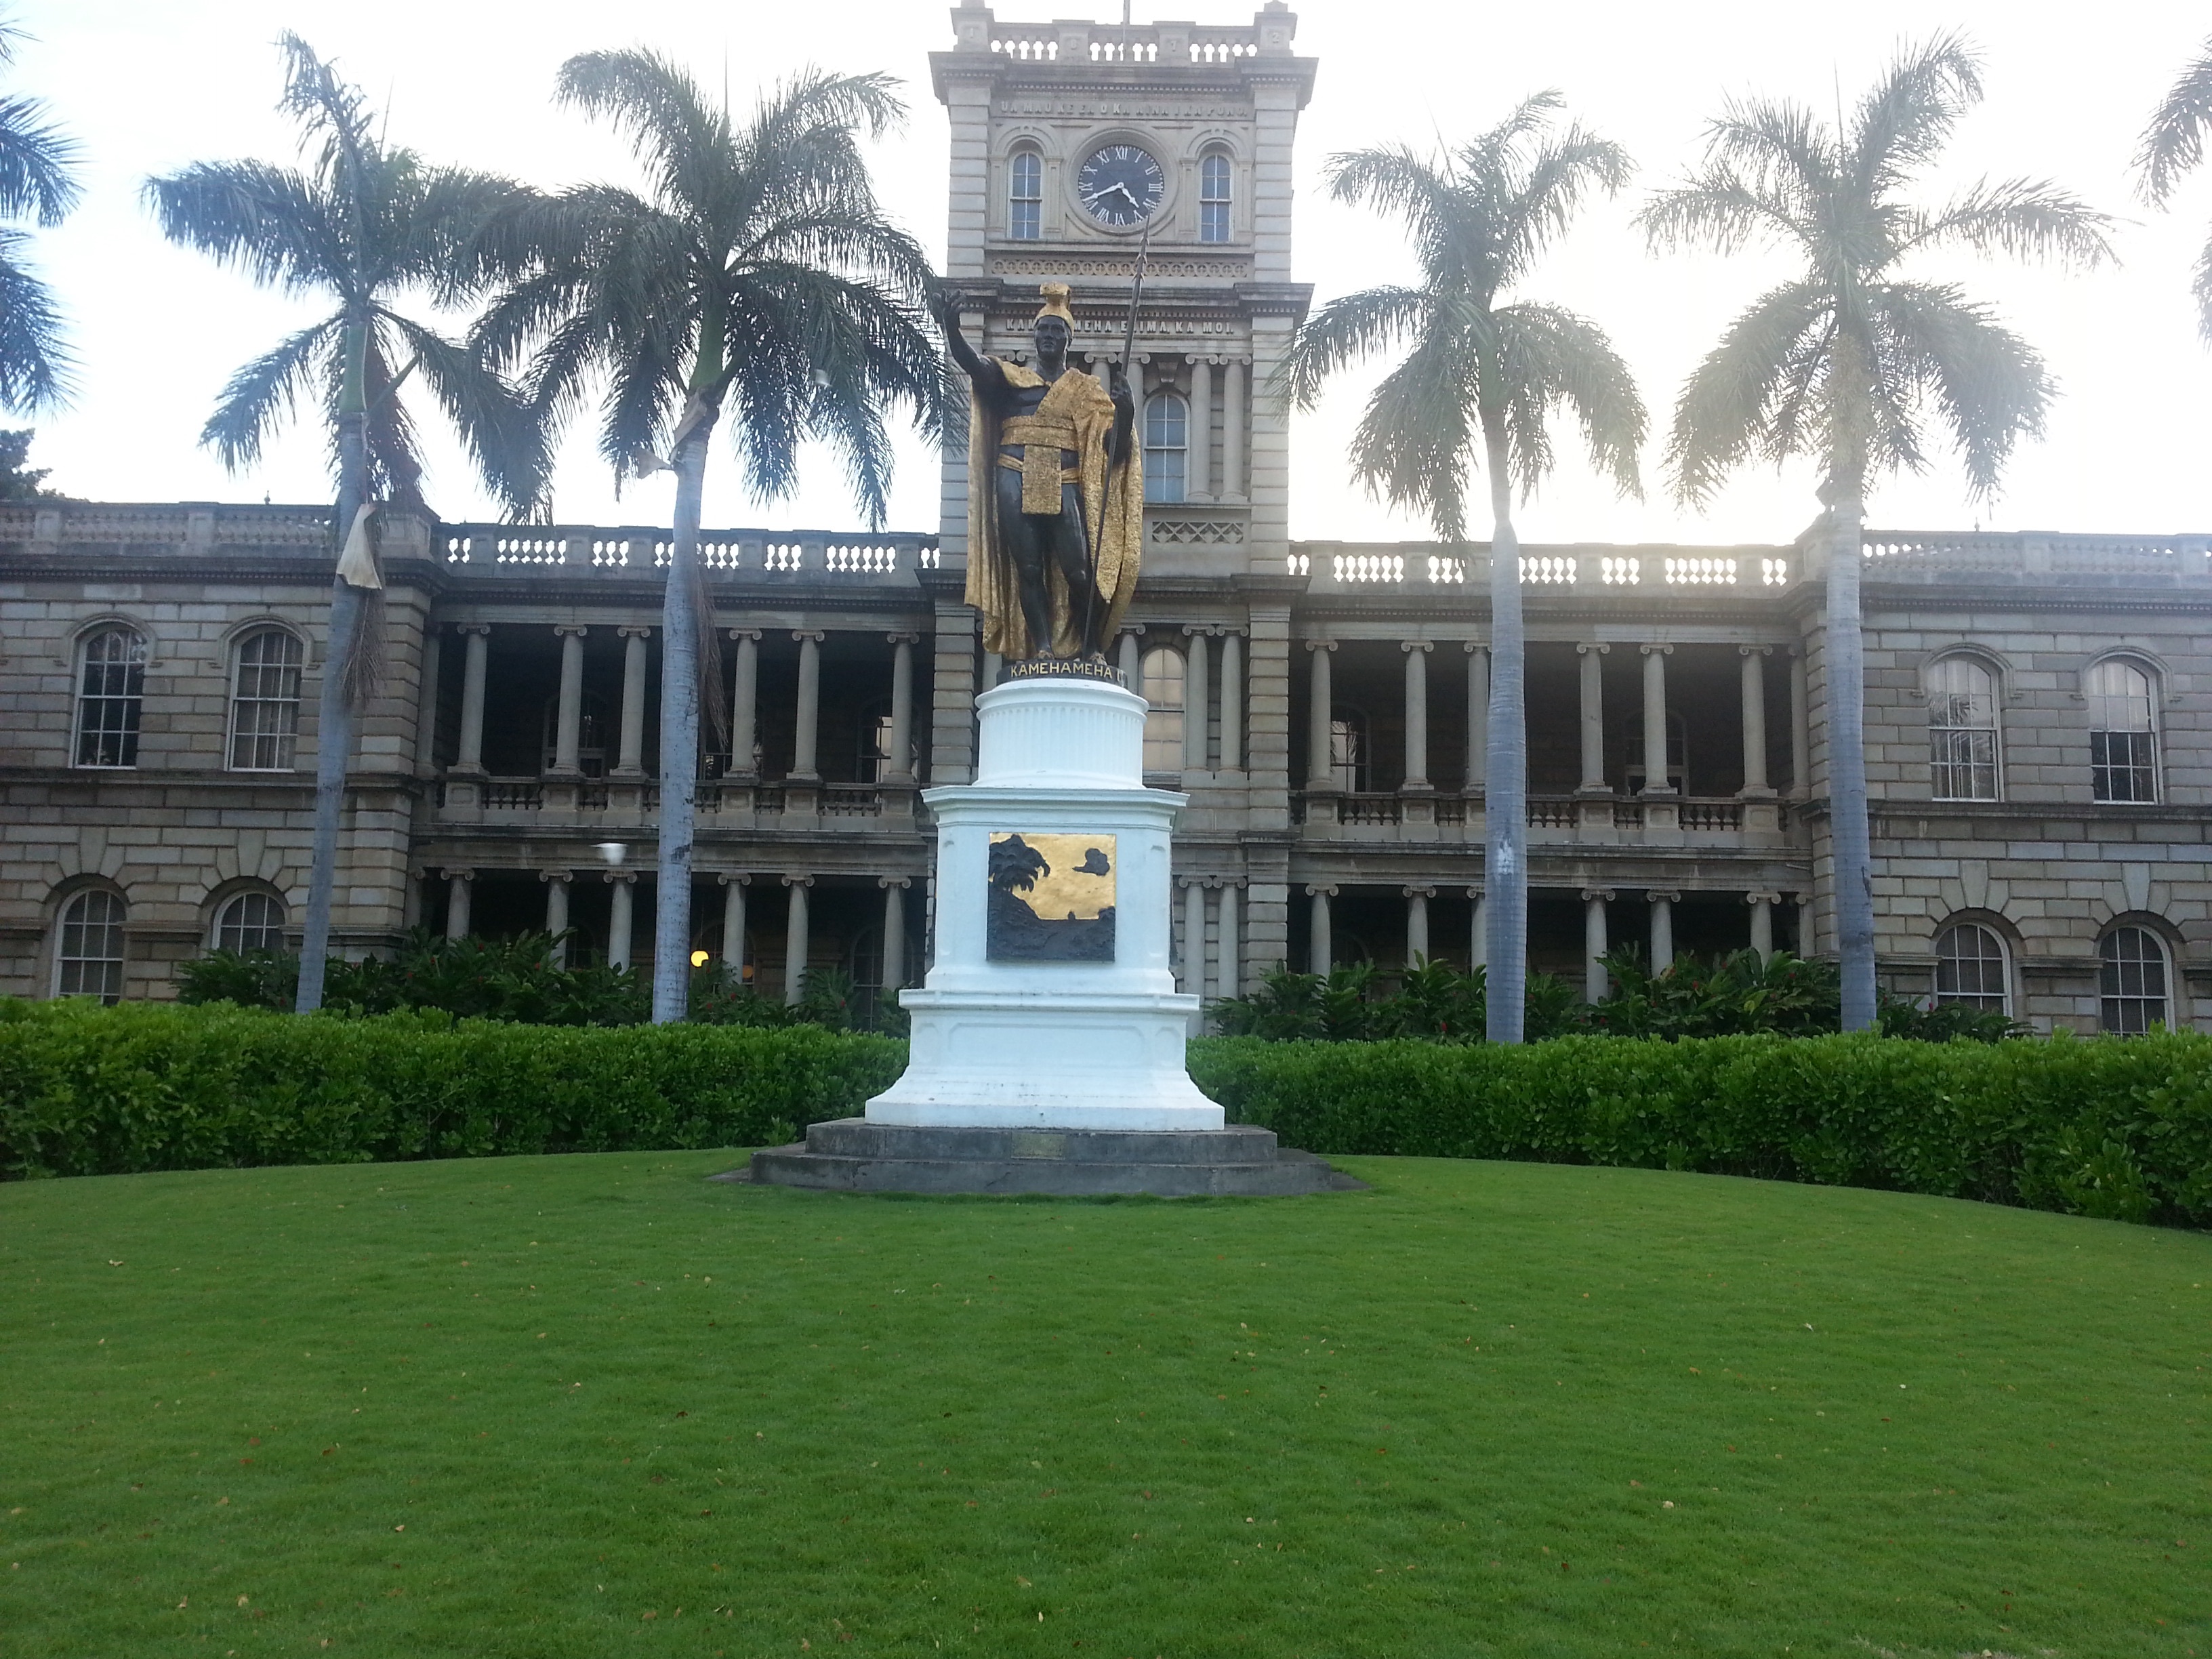
lawn, mansion, building, palace, plaza, landmark, town square, estate, stately home